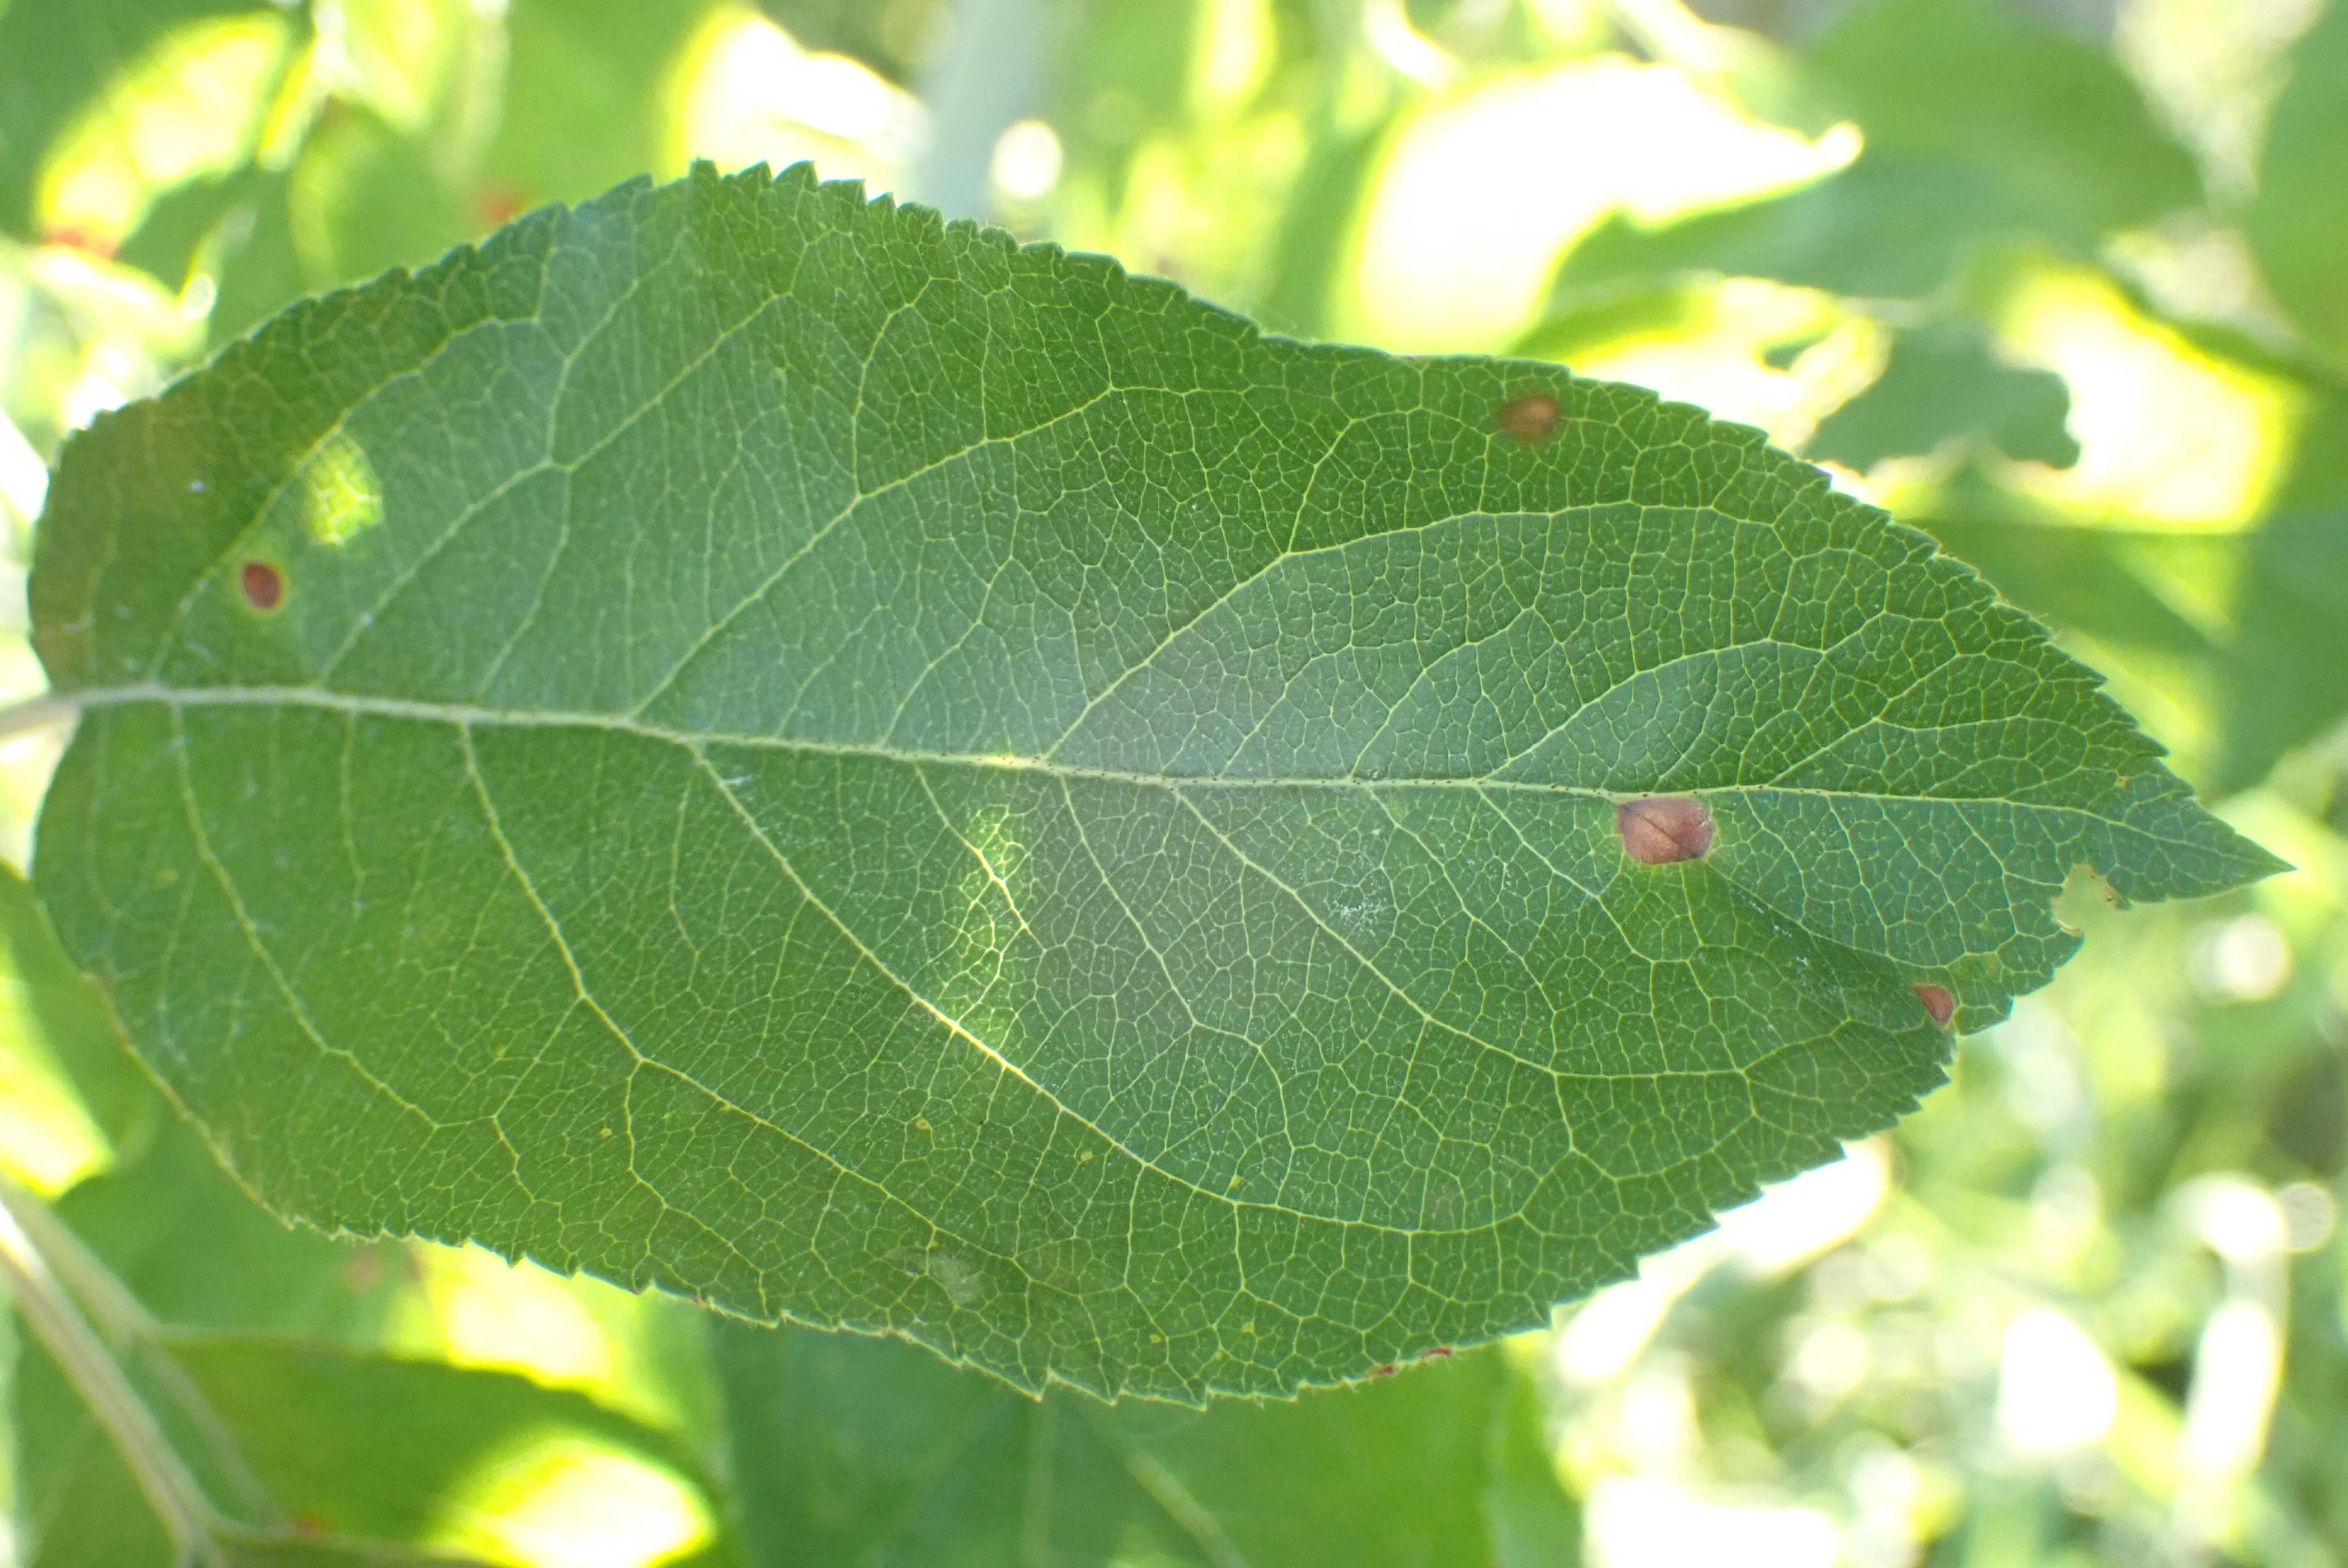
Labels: frog_eye_leaf_spot